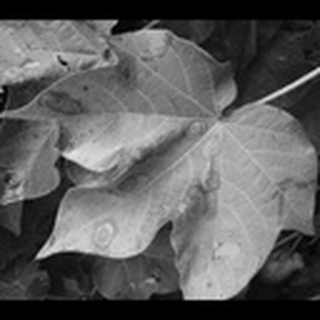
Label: cotton_target_spot